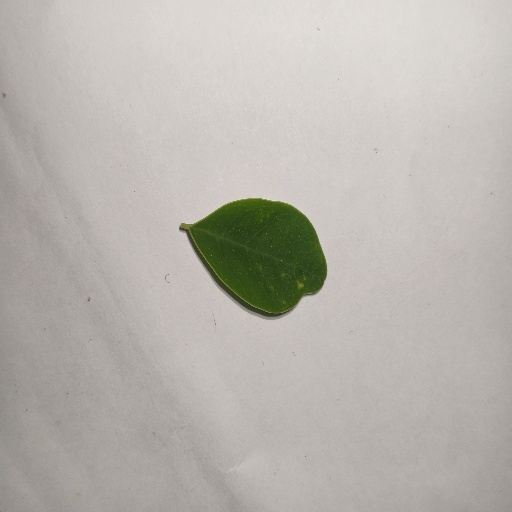
Species: Sojina
Leaf condition: Healthy Leaf